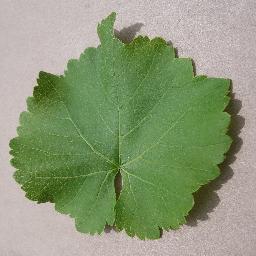
Label: Grape___healthy